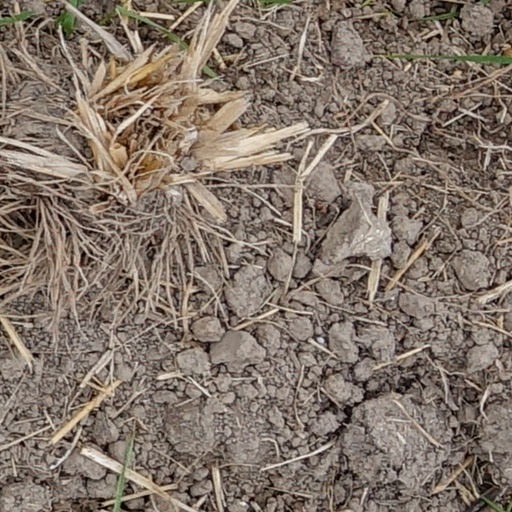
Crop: wheat